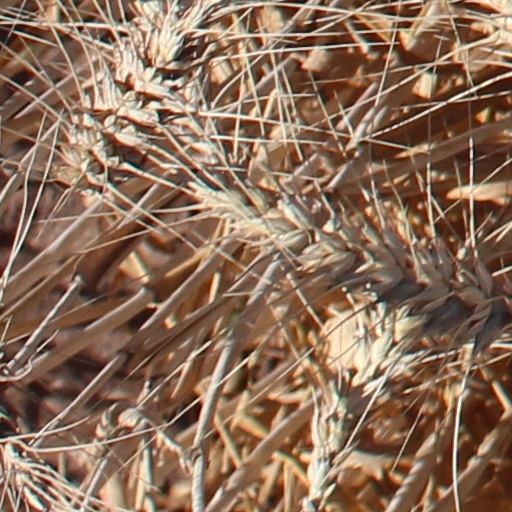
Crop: wheat